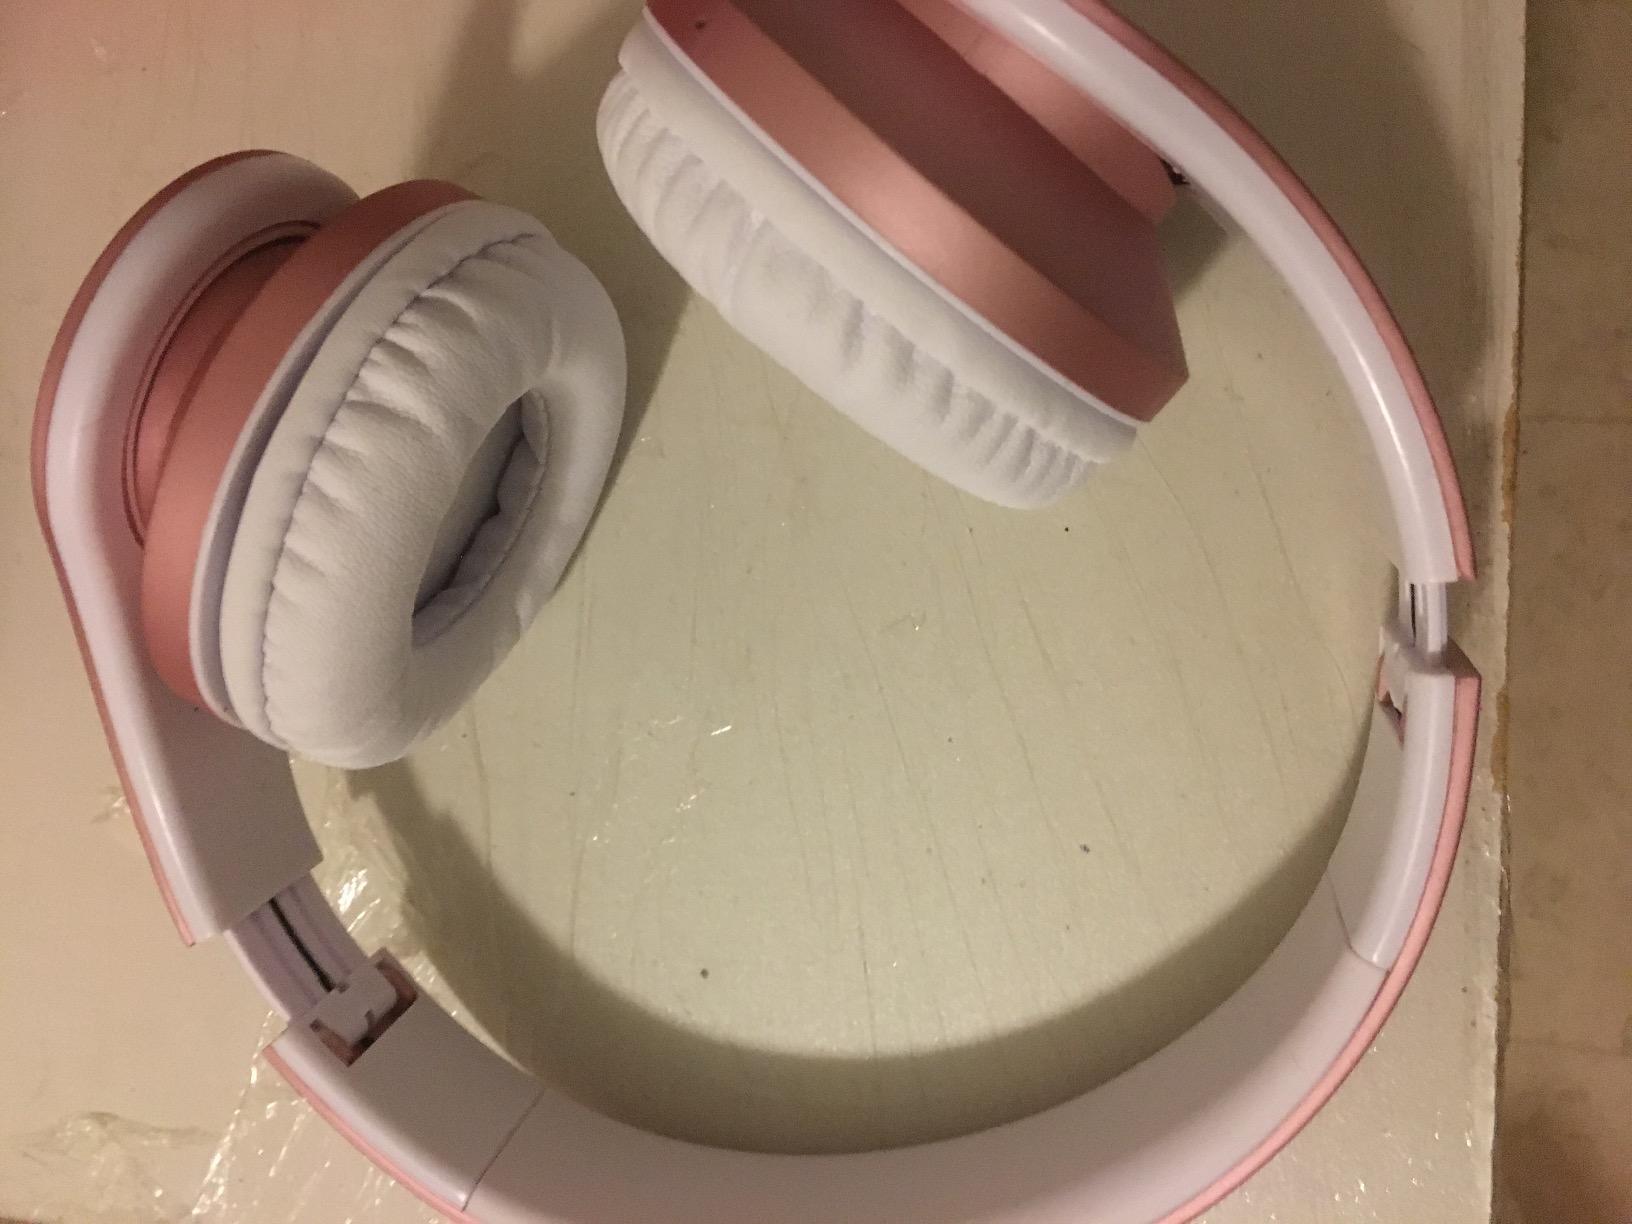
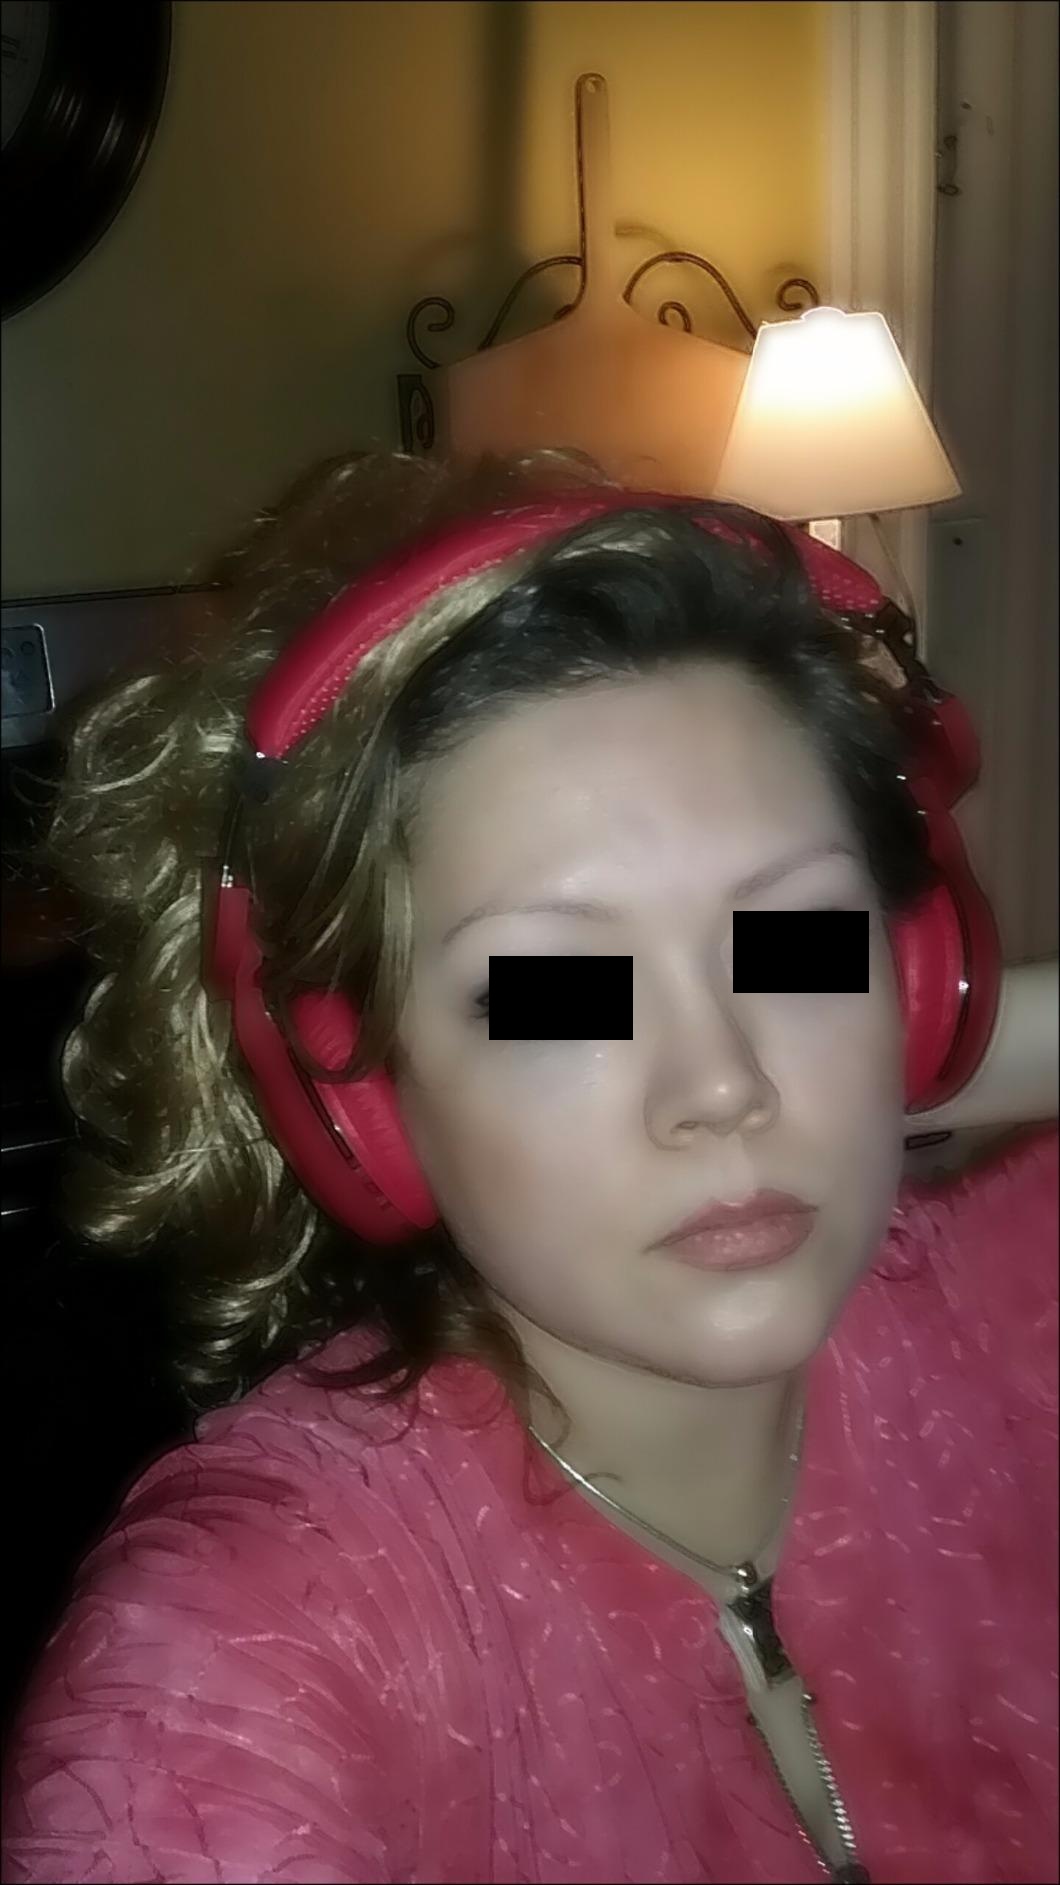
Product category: headphones
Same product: no